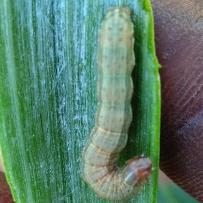
Crop: Onion
Condition: caterpillar-p